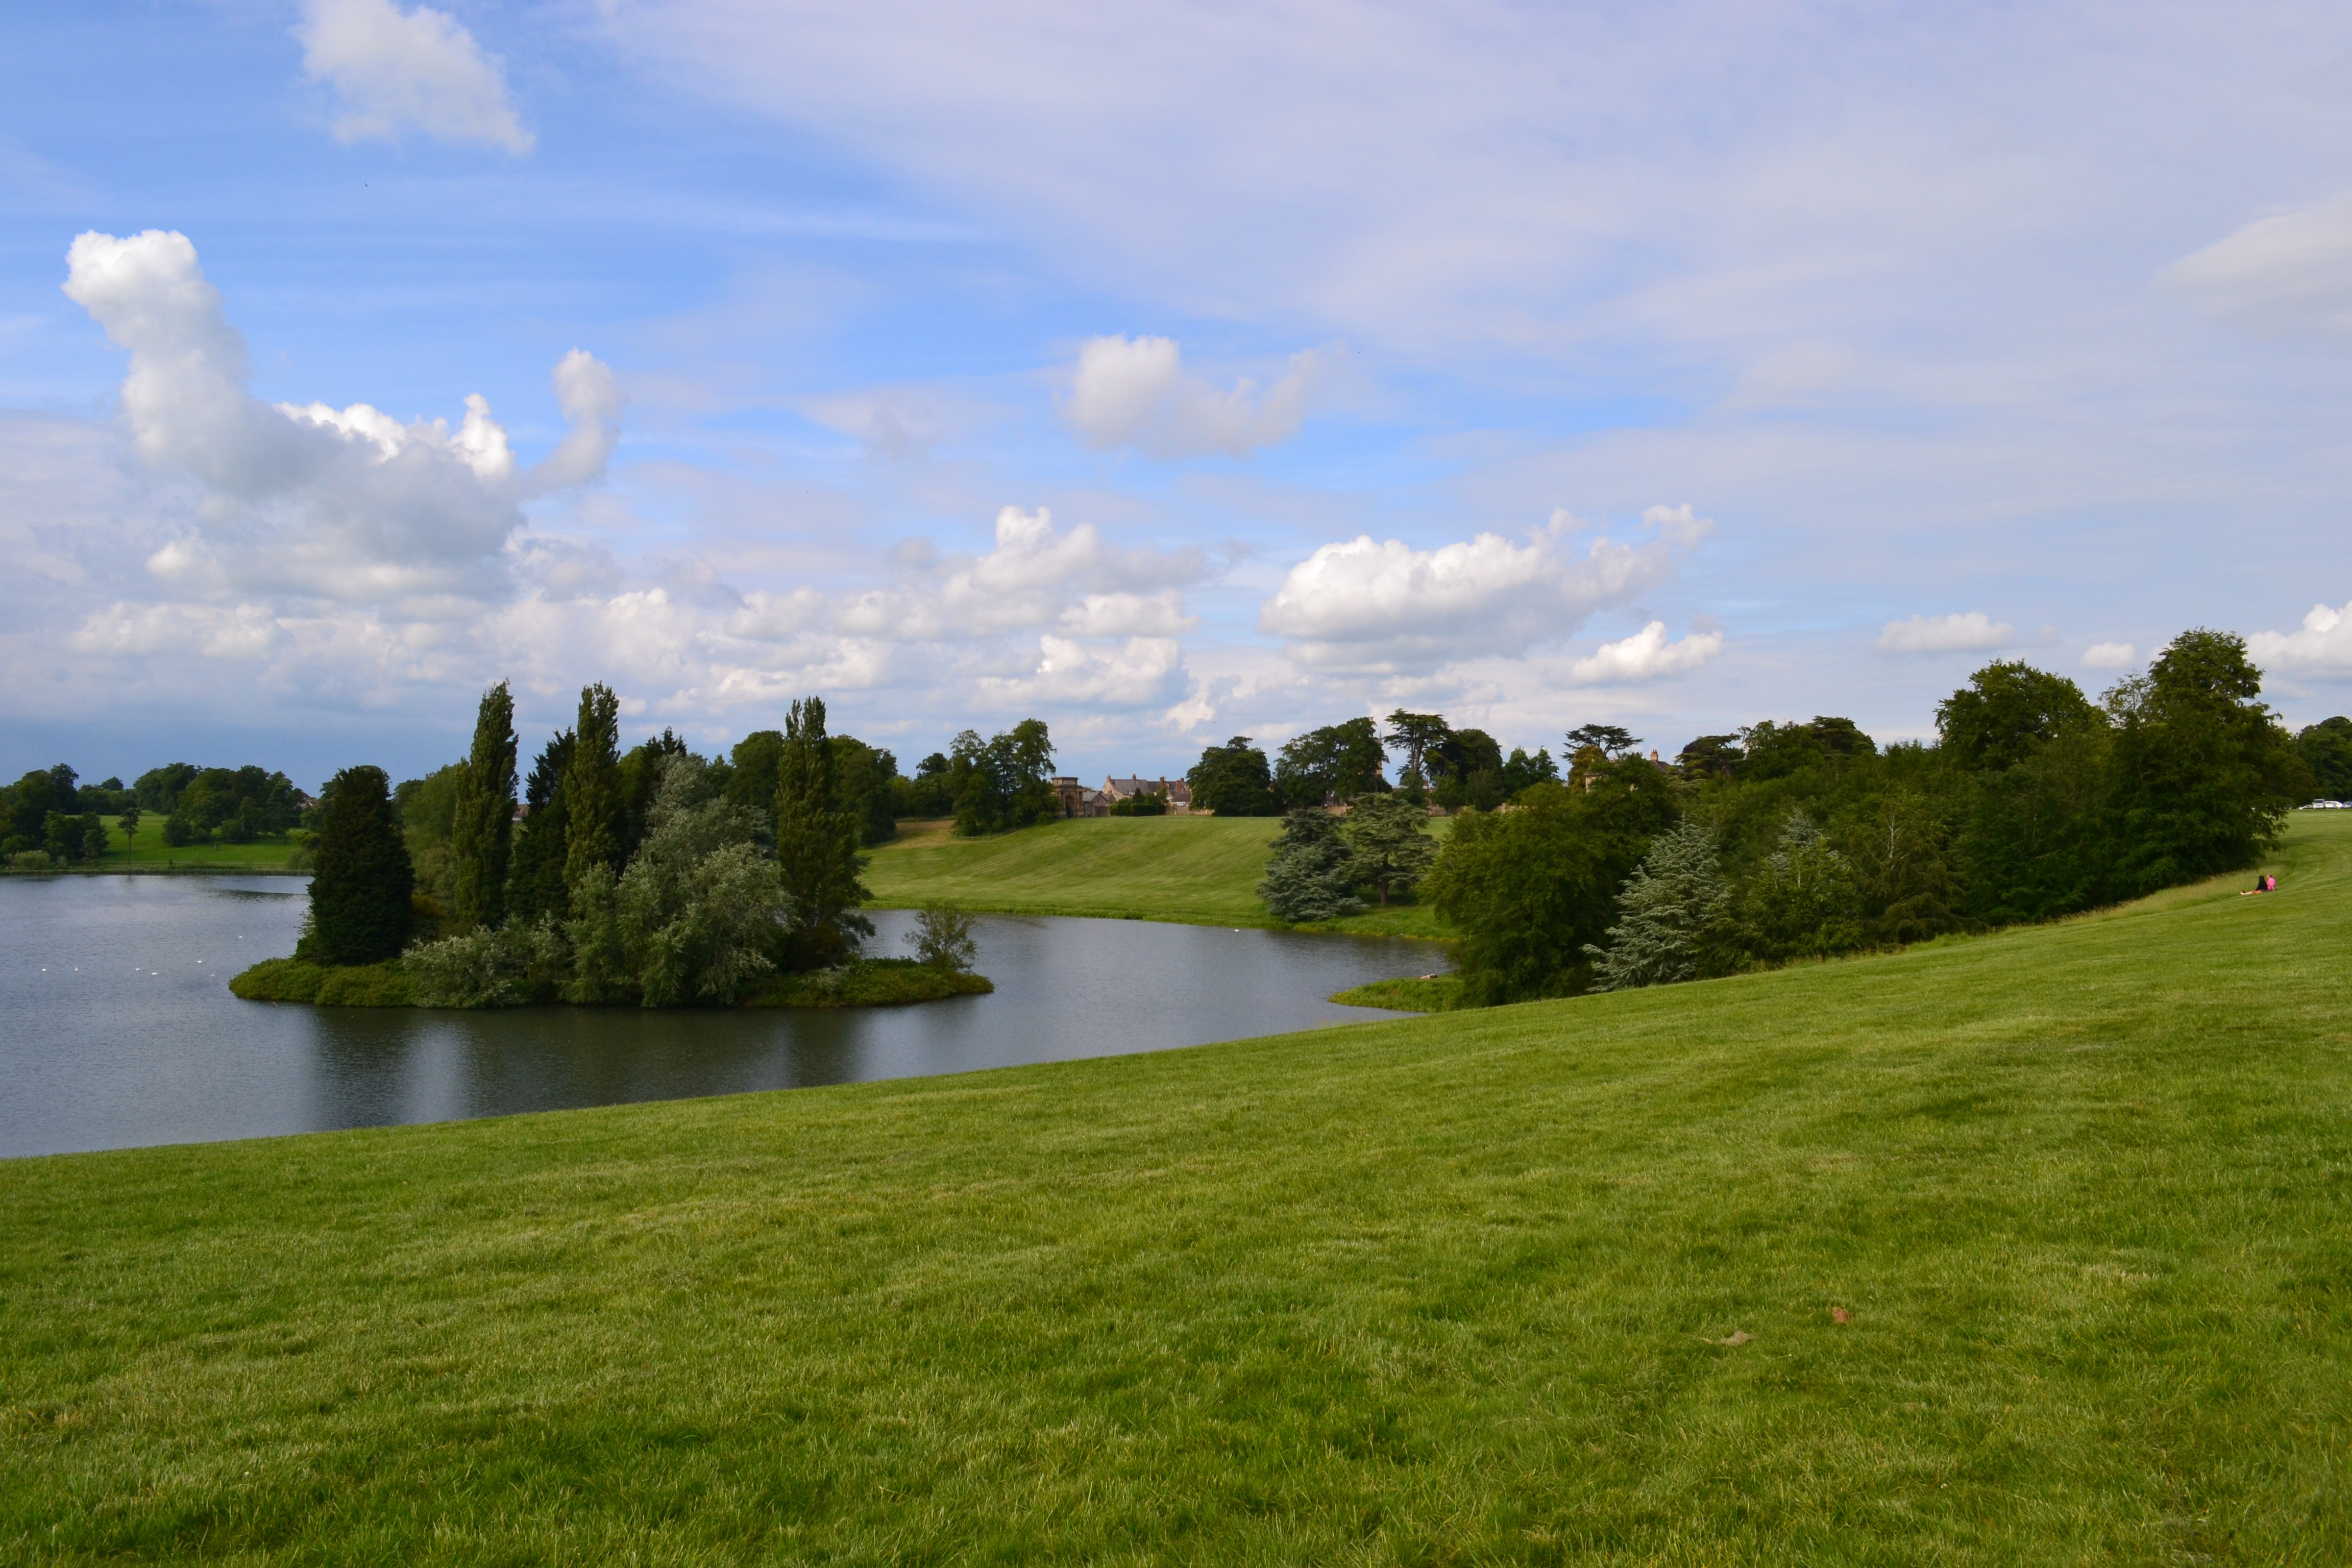
landscape, grass, cloud, structure, lawn, meadow, hill, lake, palace, pasture, reservoir, plain, golf course, golf club, grassland, plateau, gardens, loch, ecosystem, rural area, blenheim, sport venue